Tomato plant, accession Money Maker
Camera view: tilt-top (135 deg); turntable rotation: 120 degrees
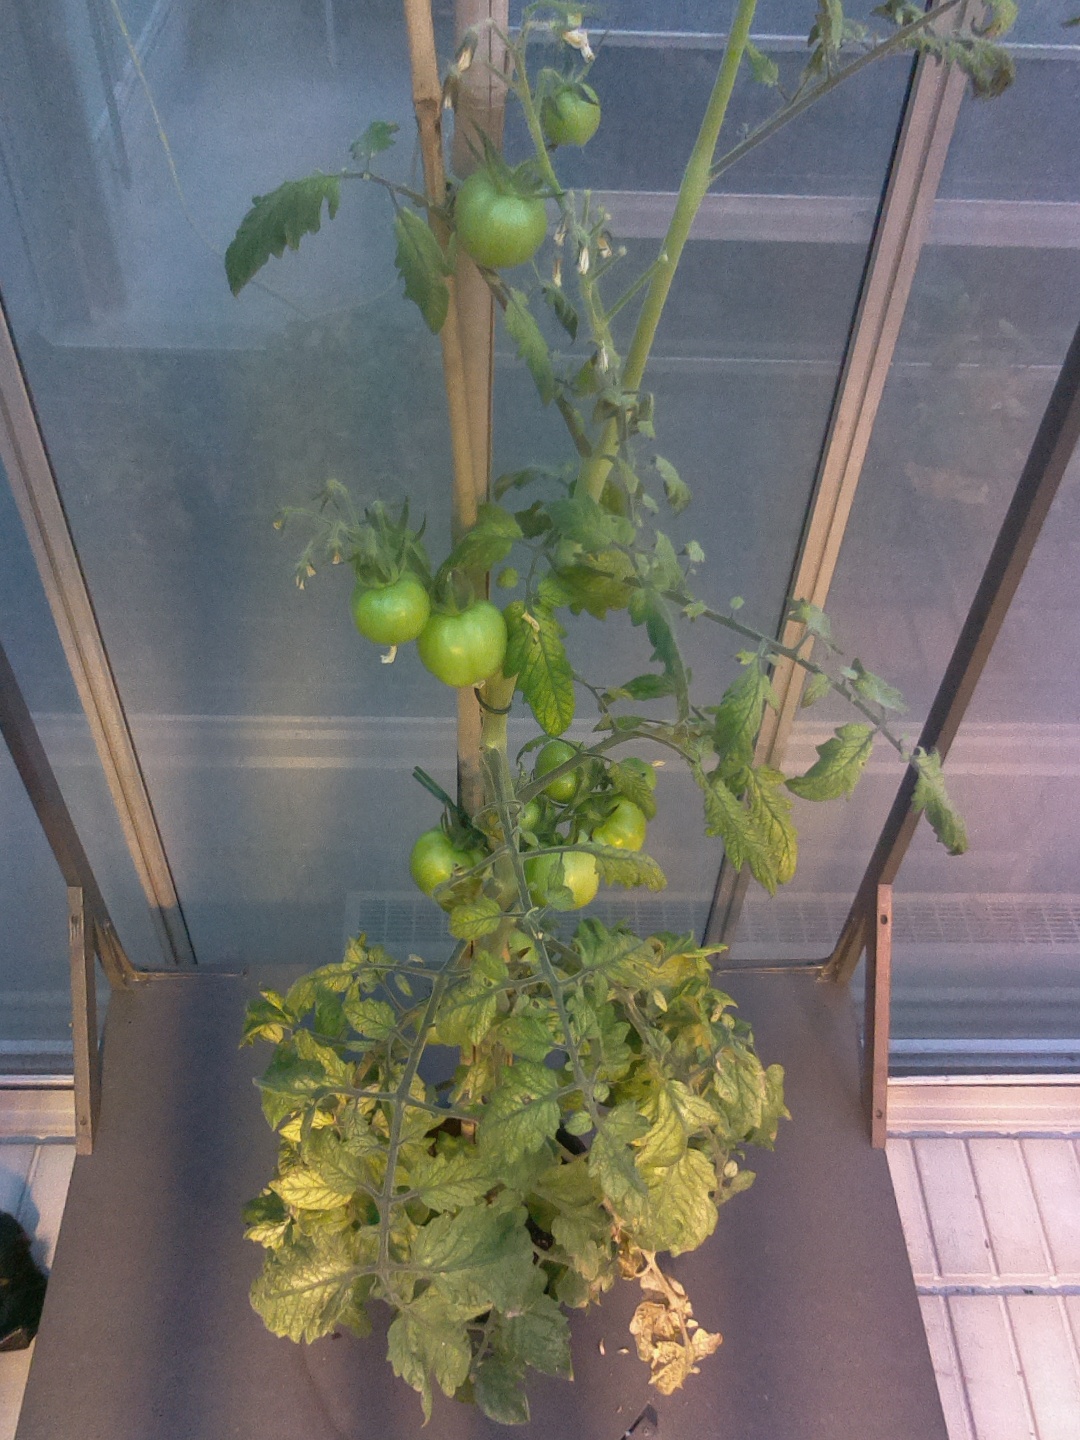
BBCH growth stage 77: 70%-80% of final fruit size